Brooklyn Museum

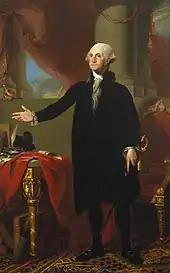
Gilbert Stuart, "Portrait of George Washington", 1796

Francis Guy's "Winter Scene in Brooklyn" ( 1820) was the first object in the museum's collection of American art, bequeathed in 1846. In 1855, the museum officially designated a collection of American Art, with the first work commissioned for the collection being a landscape painting by Asher B. Durand. Items in the American Art collection include portraits, pastels, sculptures, and prints; all items in the collection date to between c. 1720 and c. 1945.